Young Harris

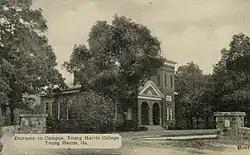
Susan B. Harris Chapel in the 1900s

In 1892, a few years after the death of his wife, he donated $4,000 (worth $762,000 today). to construct the "Susan B. Harris Chapel" on the McTyeire campus in her memory. The brick structure contains a bell tower and was home to the local Methodist congregation until a new facility was built in 1949. It is the oldest building on the YHC campus and was most recently renovated in 2009. As of 2011, the structure was used for vespers, lectures, concerts and homecoming.